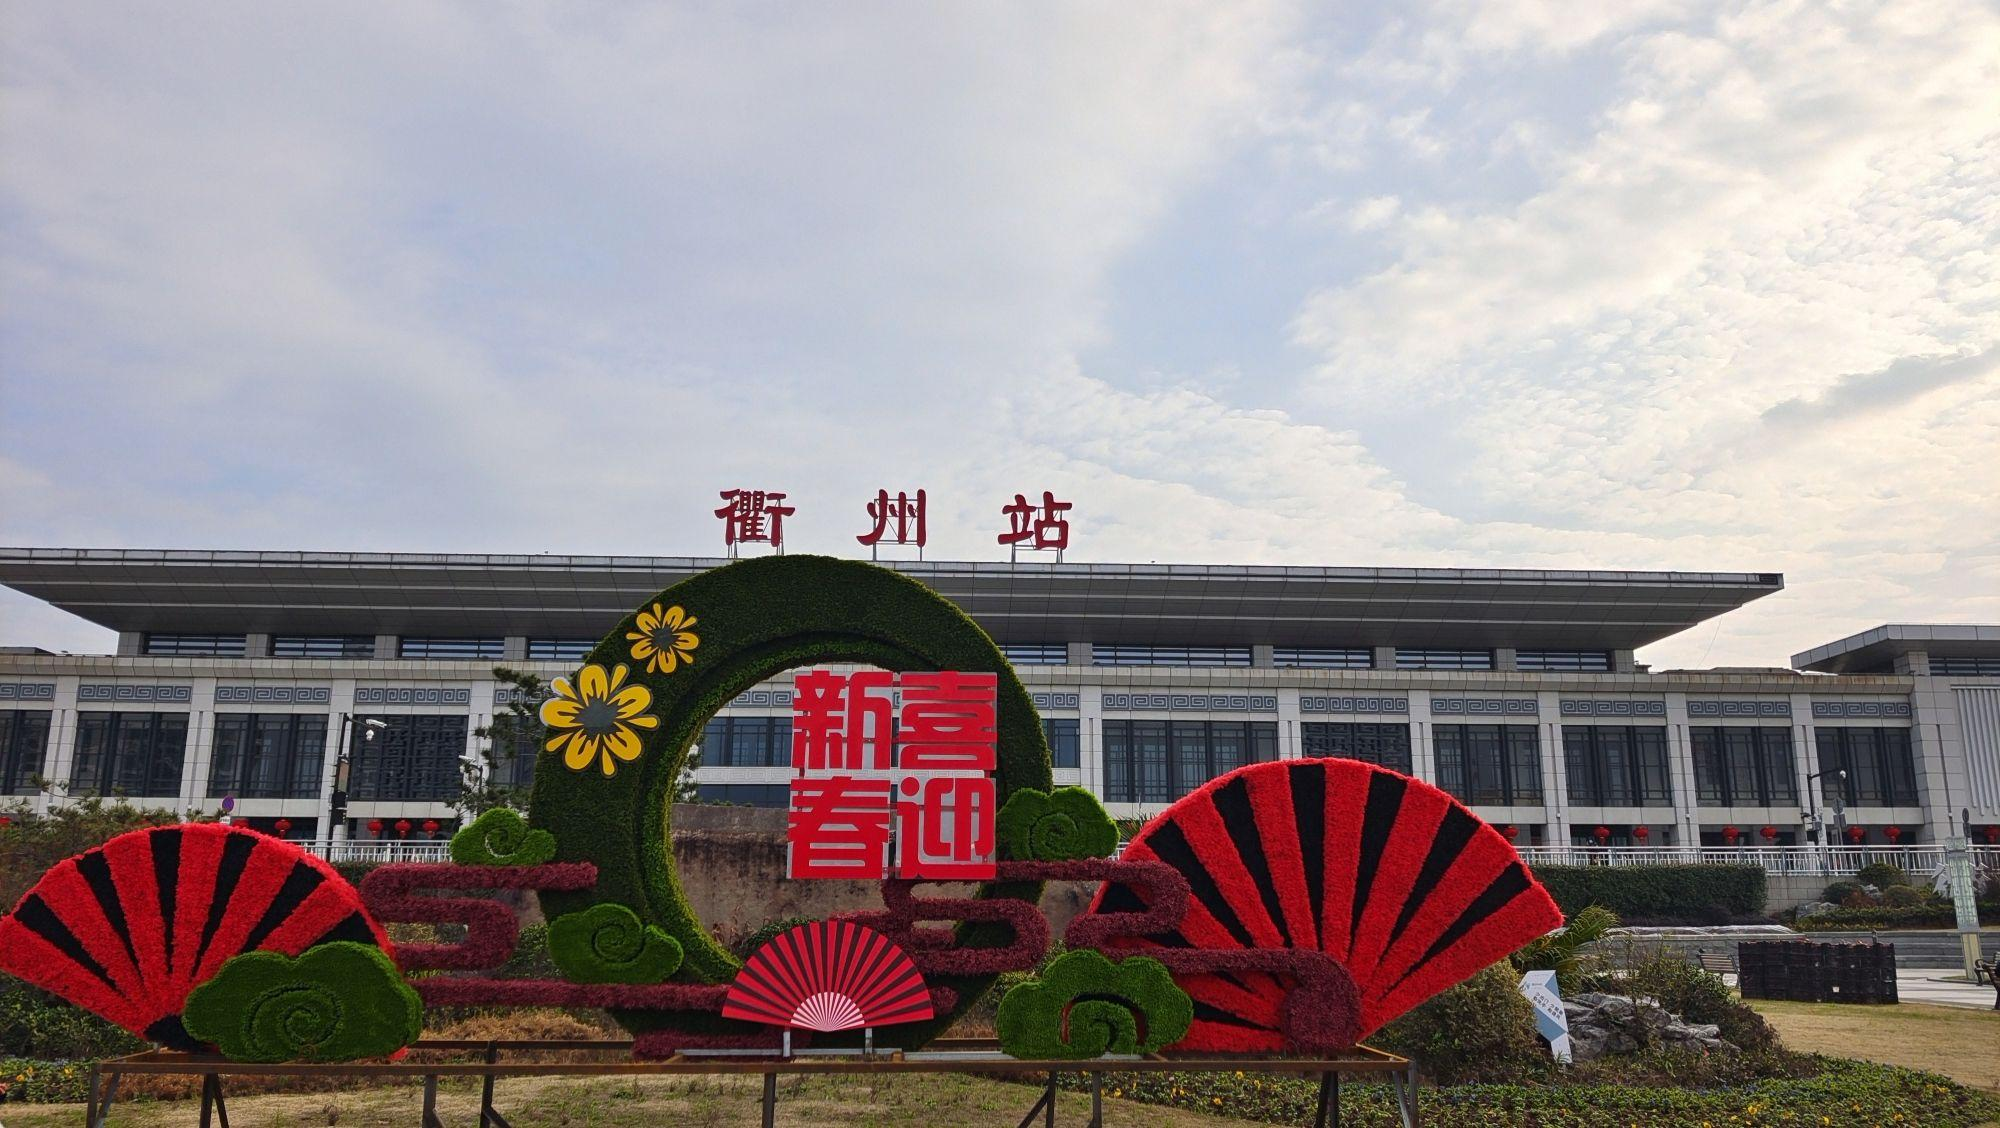
地标名称：衢州站
所在城市：衢州市·柯城区